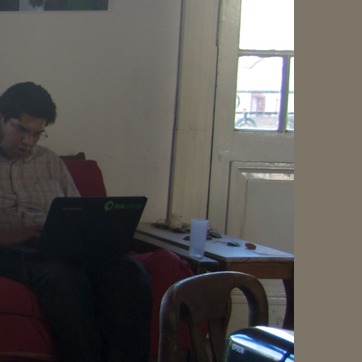
Material: painted